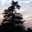
Label: pine_tree